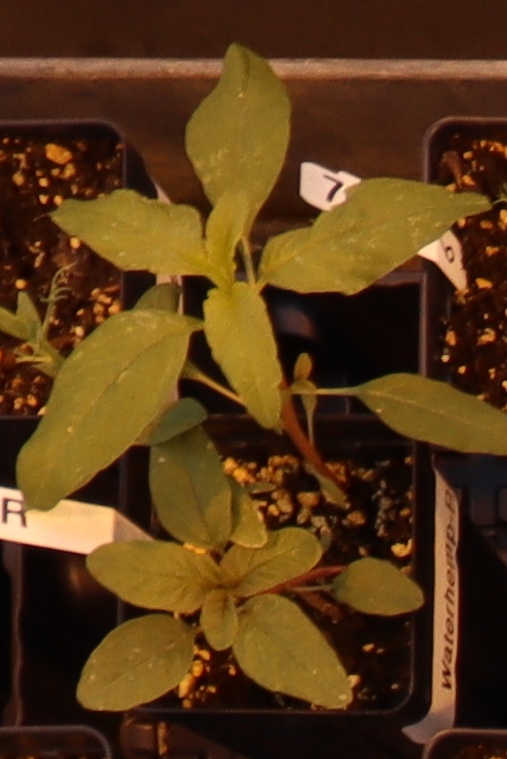
Label: Waterhemp